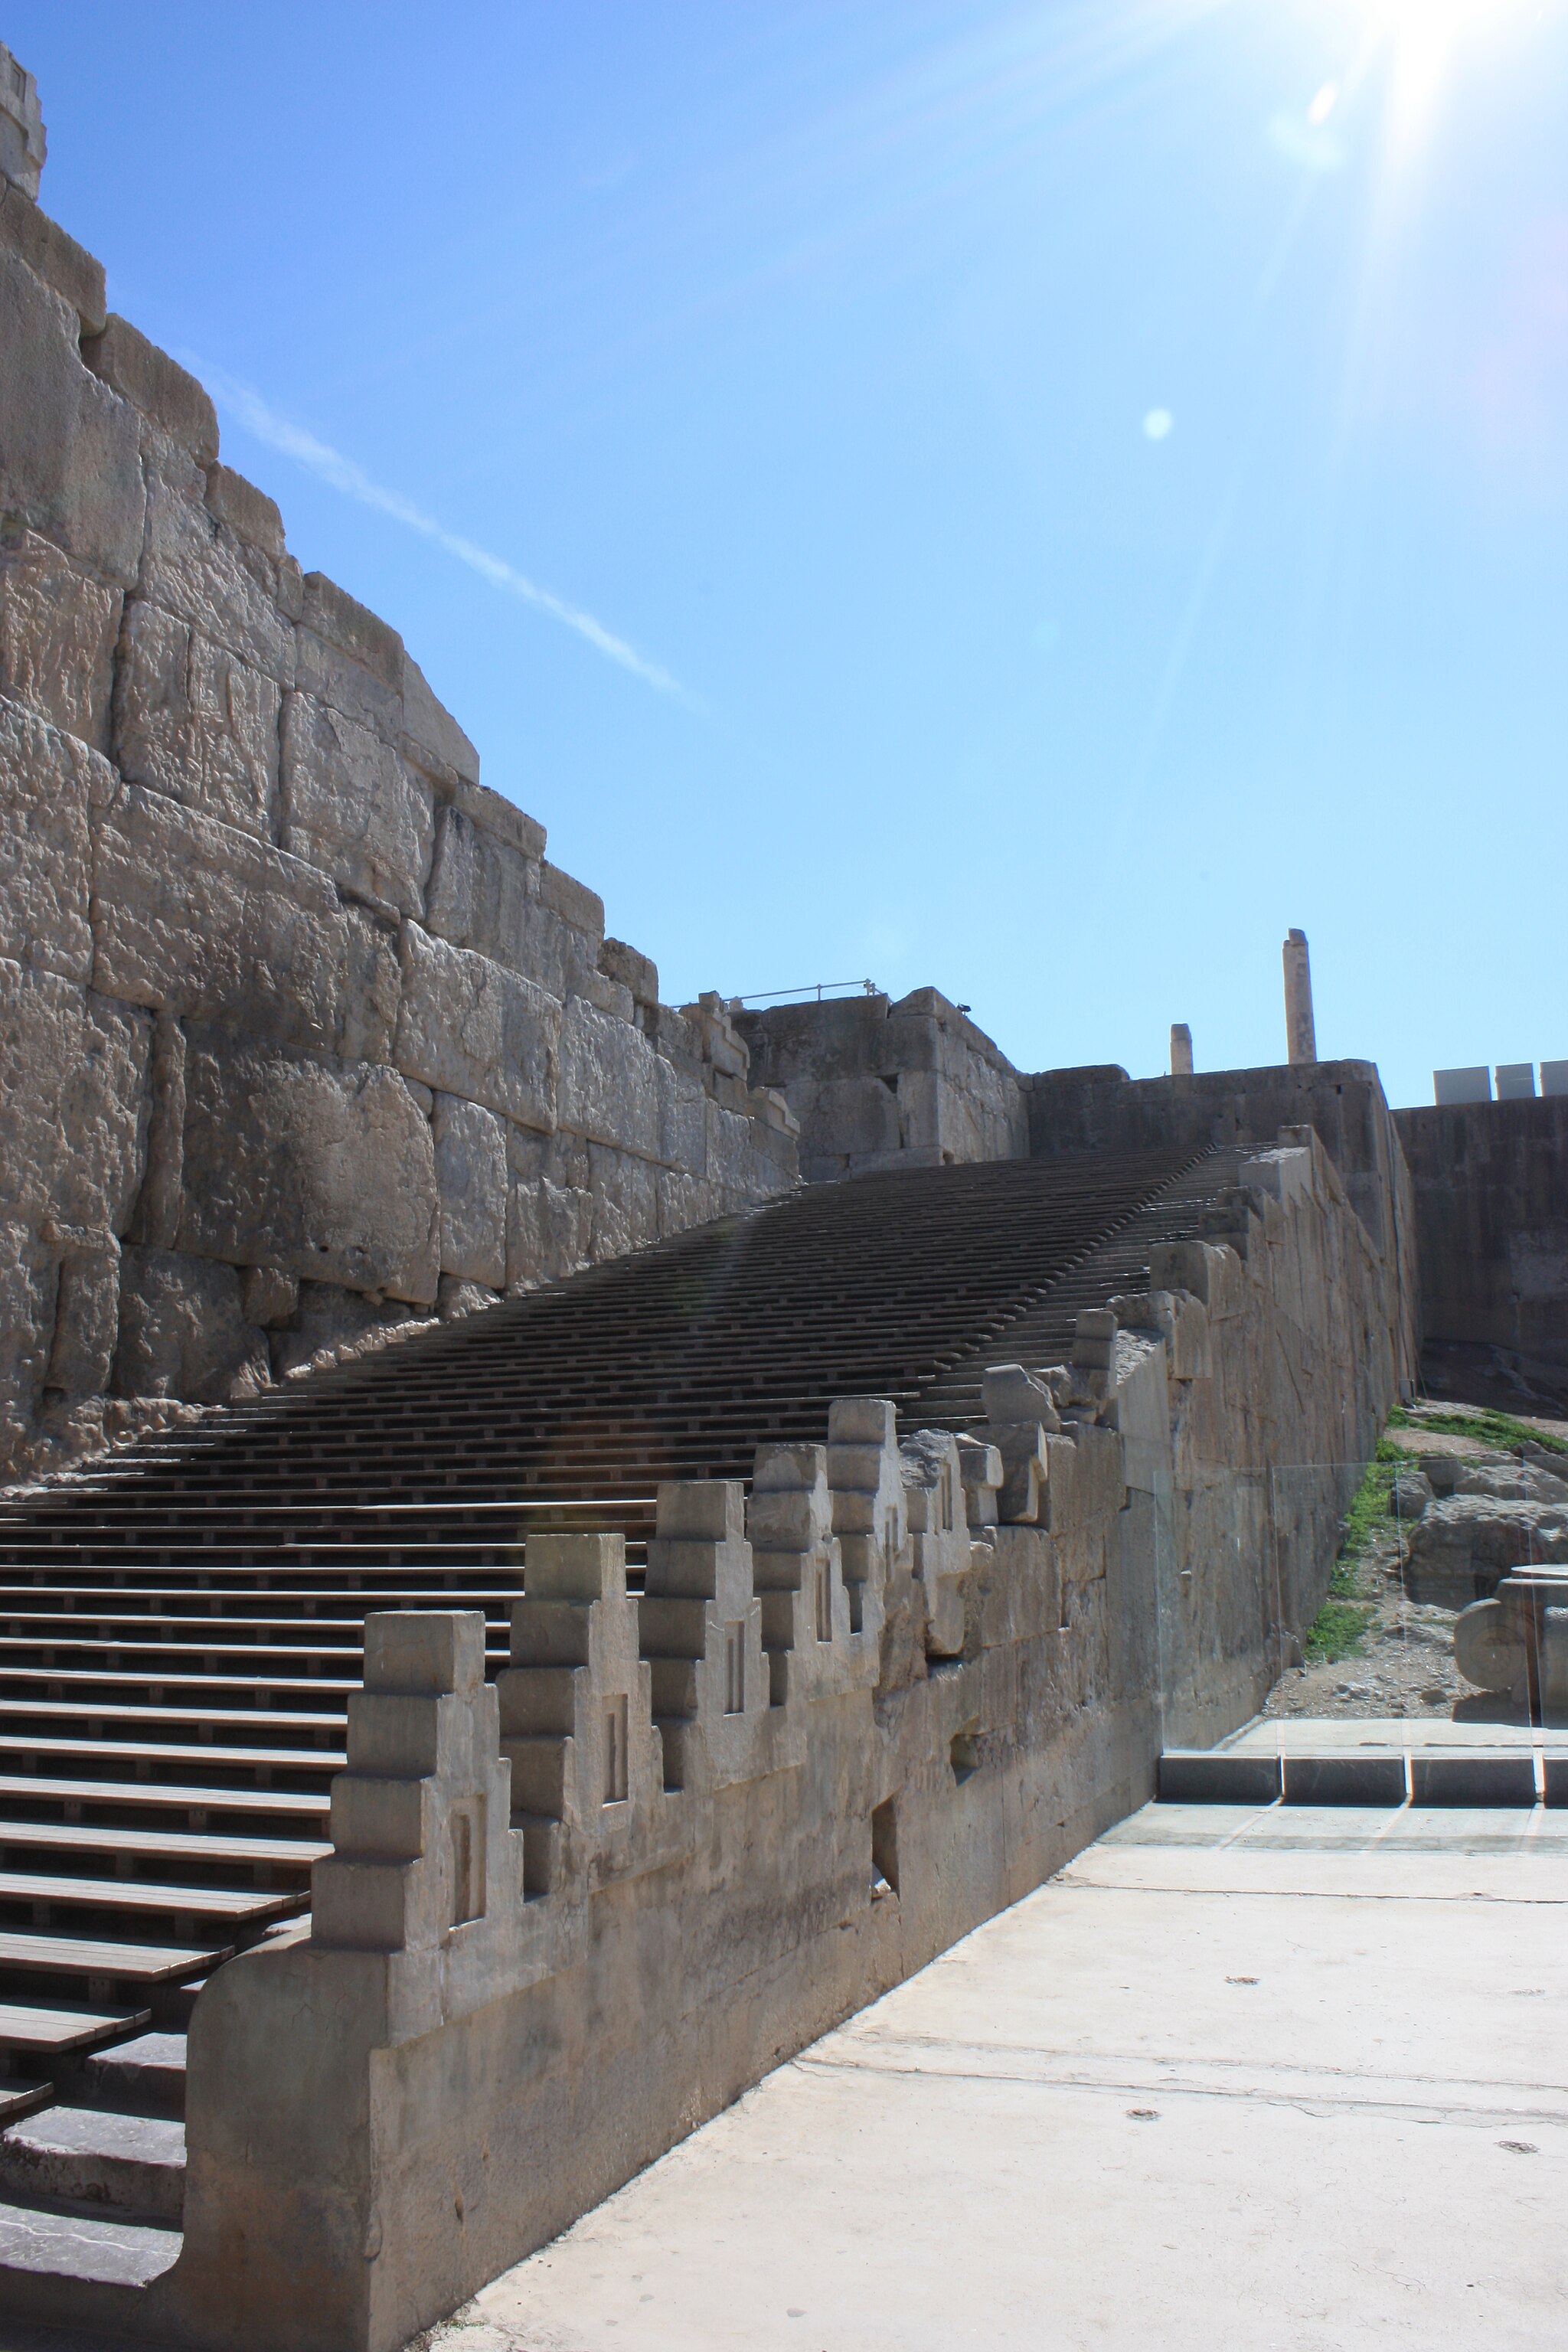
Title: Takhtejamshid10
Description: Persepolis in Shiraz
Date: 2009-03-02
Categories: GFDL, Taken with Canon EOS 450D, License migration redundant, Self-published work, Stairs of All Nations in Persepolis